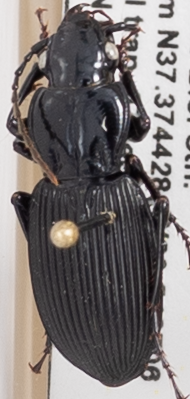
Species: Pterostichus lachrymosus
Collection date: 2021-09-07 04:00:00
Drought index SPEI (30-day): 1.13
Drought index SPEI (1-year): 0.24
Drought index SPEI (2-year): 1.69